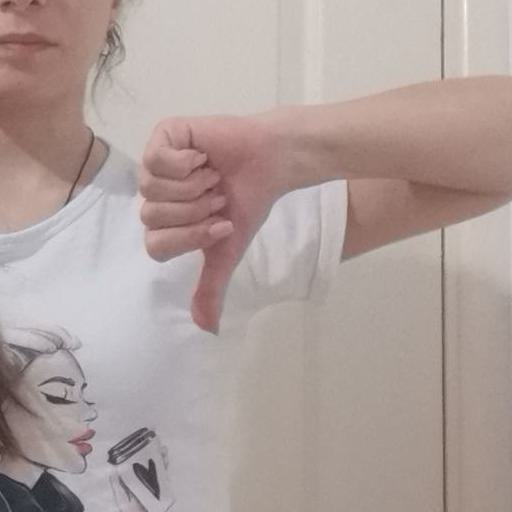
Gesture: dislike